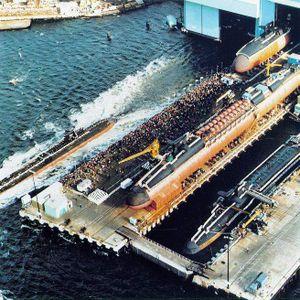
Les sous-marins Ohio sont une classe américaine de sous-marins nucléaires lanceurs d'engins utilisée par l'US Navy.
Un sous-marin nucléaire est un navire sous-marin à propulsion nucléaire navale.
Le chantier naval Electric Boat de Groton est un important centre de construction de sous-marins, situé à Groton, dans le Connecticut. Electric Boat y construit des sous-marins depuis 1925. La plupart des sous-marins à propulsion nucléaires des États-Unis y ont été construits.